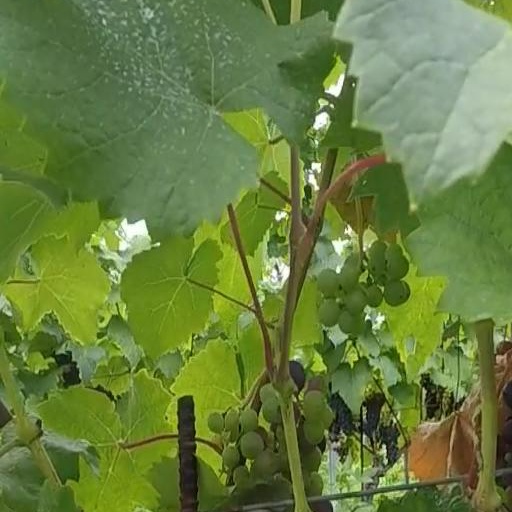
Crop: grape